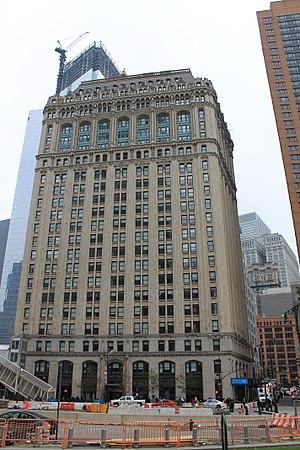
90 West Street est un immeuble résidentiel de 23 étages du quartier financier de Lower Manhattan à New York. Il est situé sur un terrain délimité par West Street à l'ouest, Cedar Street et le World Trade Center au nord, 130 Cedar Street à l'est et Albany Street au sud.